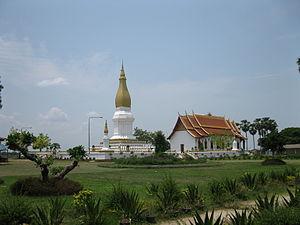
Thakhek est une ville du Laos, capitale de la province de Khammouane. Située au bord du Mékong, en face de la ville thaïlandaise de Nakhon Phanom, elle compte environ 40 000 habitants.